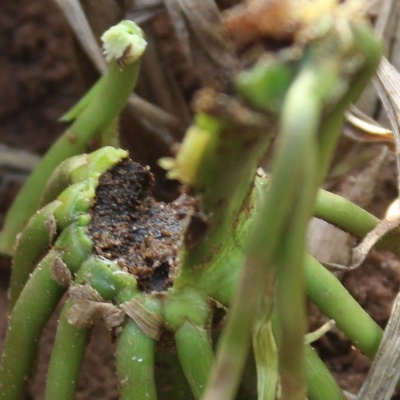
Crop: Maize
Condition: fall armyworm